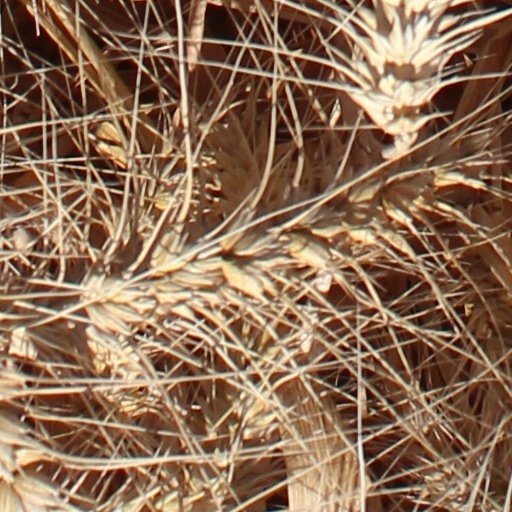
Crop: wheat